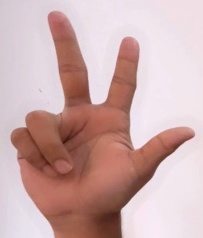
ASL sign: 3